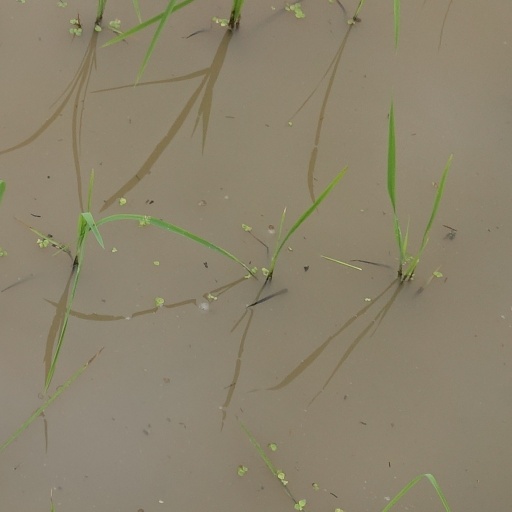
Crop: rice